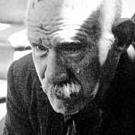
Age: 78